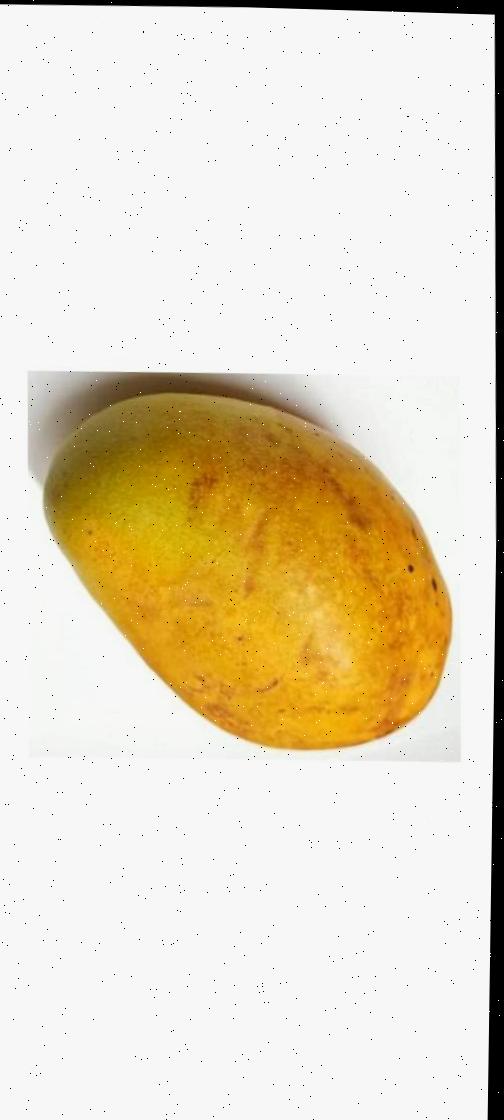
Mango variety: Bari-11